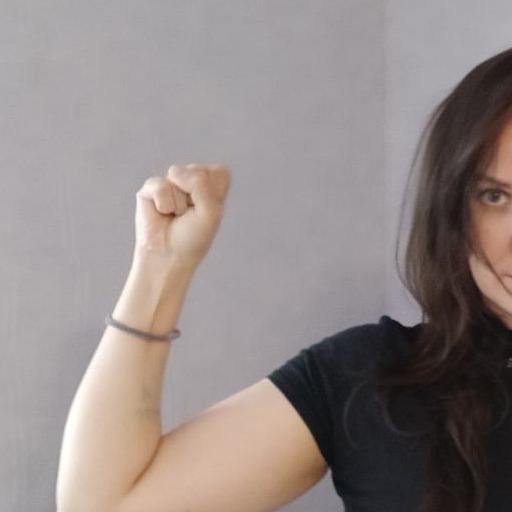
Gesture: fist